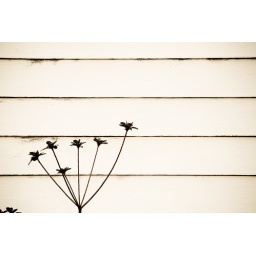
Just a plant in my backyard against the back of my house